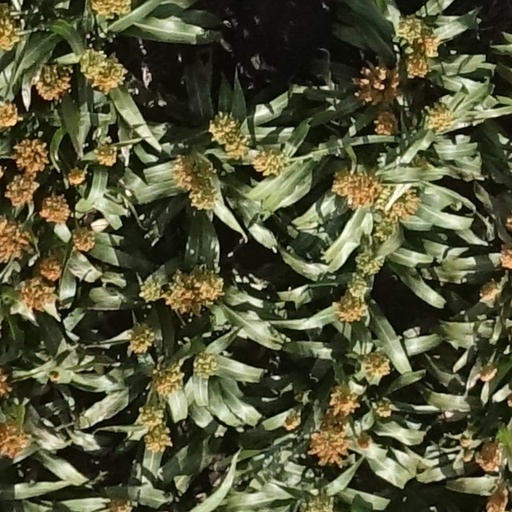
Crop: sorghum